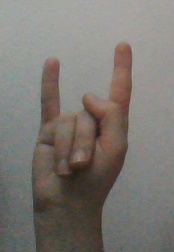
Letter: la